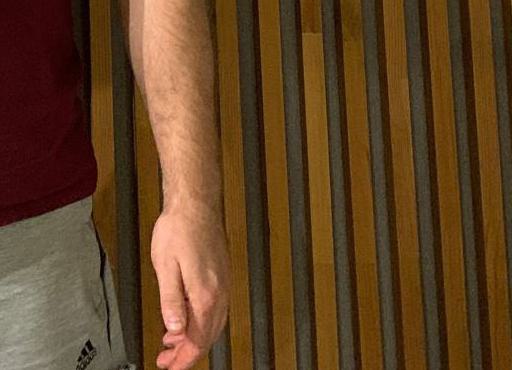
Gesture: no_gesture